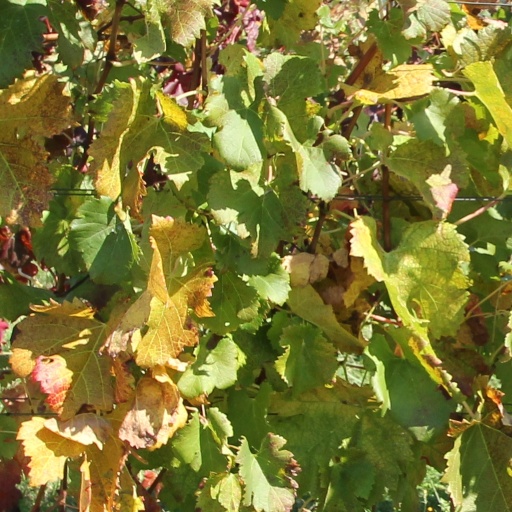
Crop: grape